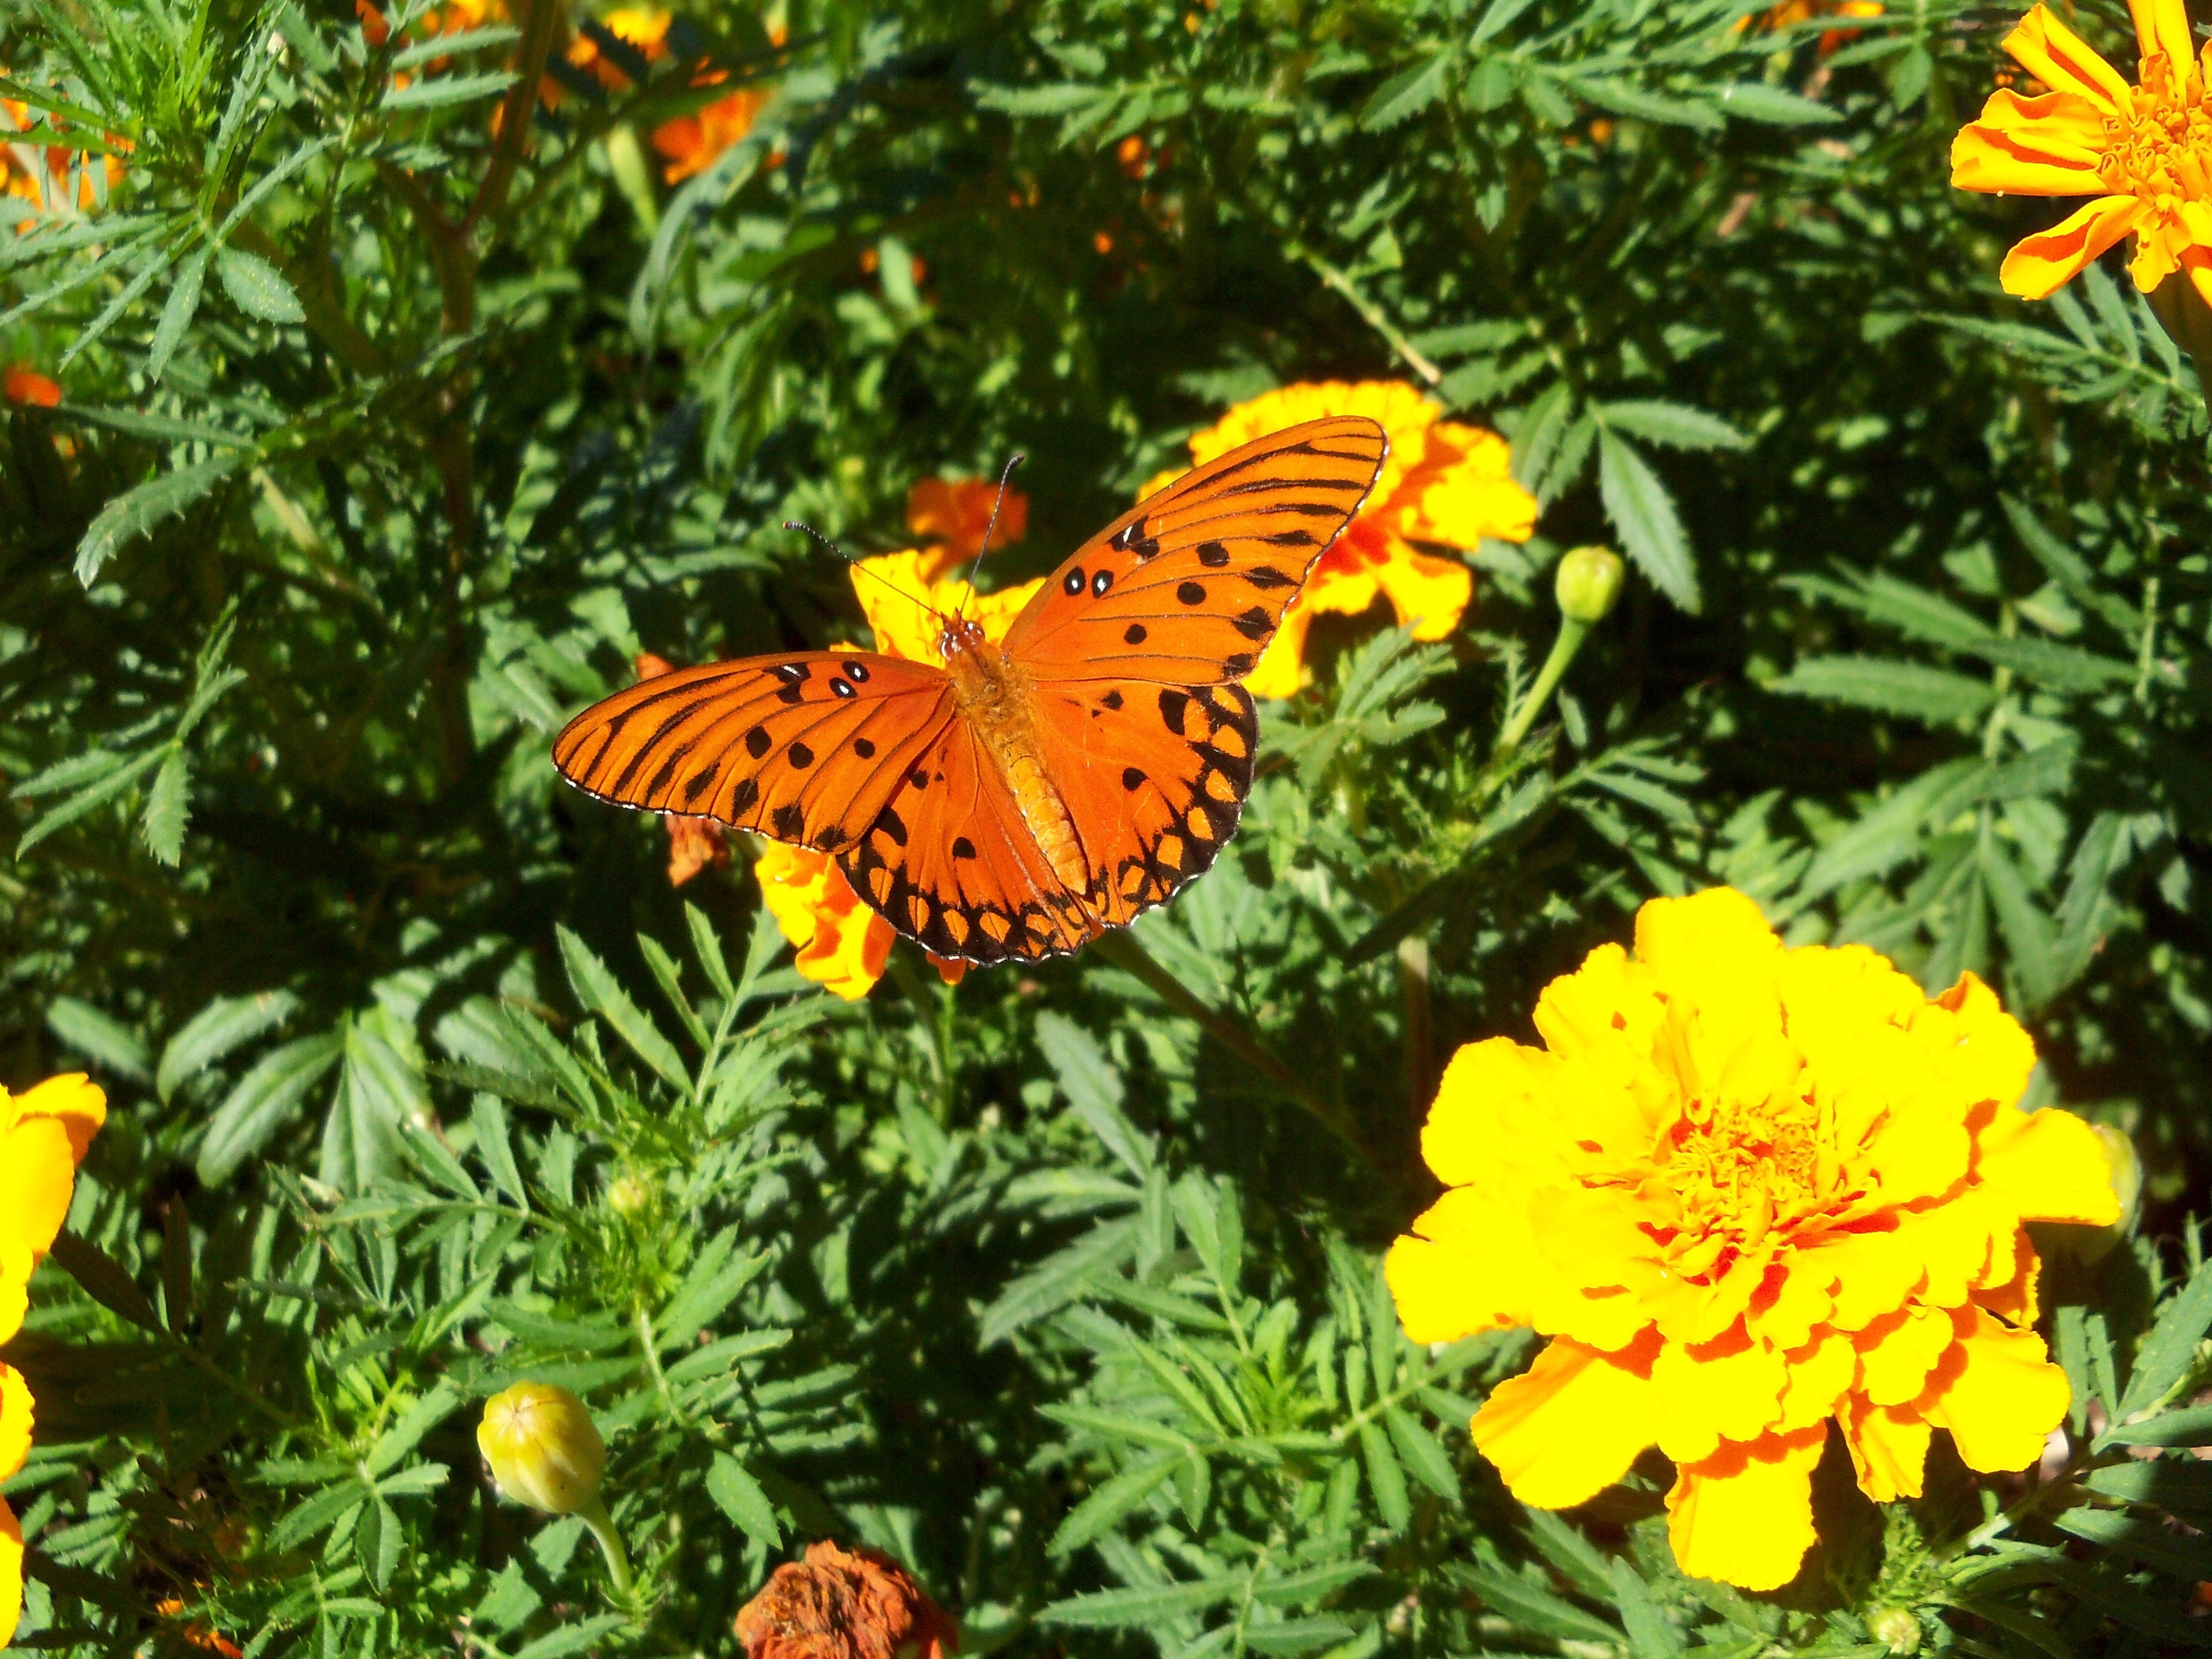
plant, flower, orange, insect, botany, butterfly, yellow, flora, fauna, invertebrate, wildflower, monarch, monarch butterfly, nectar, pollinator, annual plant, moths and butterflies